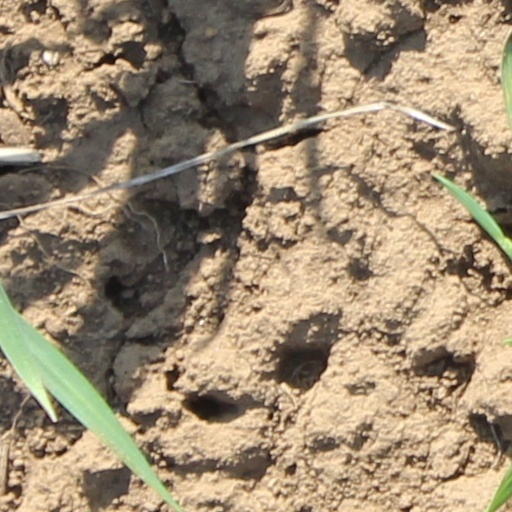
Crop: wheat